Damon Keith

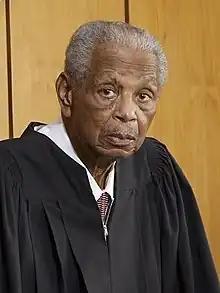
Keith in February 2018

In "United States v. Sinclair" (1971), Keith famously ruled that Nixon's Attorney General John N. Mitchell had to disclose the transcripts of illegal wiretaps that Mitchell had authorized without first obtaining a search warrant. Keith's decision was upheld by the Court of Appeals for the Sixth Circuit and the U.S. Supreme Court. The Supreme Court's landmark decision in "United States v. U.S. District Court" (1972) (also known as "the Keith case") contributed in 1978 to president Jimmy Carter signing the Foreign Intelligence Surveillance Act (FISA). That decision is commemorated as a "Michigan Legal Milestone" called "the Uninvited Ear" and erected by the State Bar of Michigan.